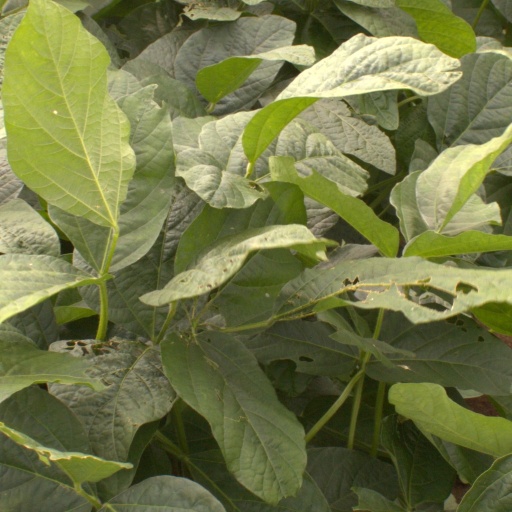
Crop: soybean